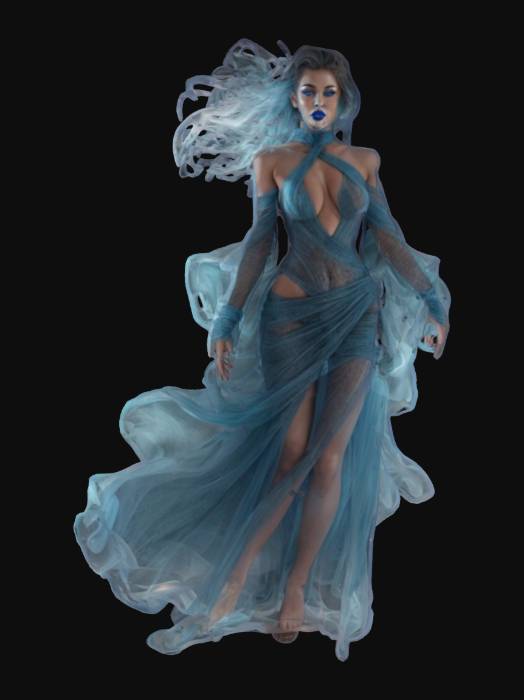
미적 점수 (1~10점): 9